Public Transport Authority (Warsaw)

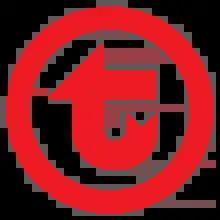
Warsaw Public Transport logo

Warsaw metro is an underground rapid transit consisting of two lines: north-south M1 line and west-east M2 line. Lines intersect in city center at the Świętokrzyska station. The first section of the route was opened in 1995. Most recently constructed east extension of M2 line with three stations was opened in September 2022. Further west extension of the line is under construction. Line M3 is planned and other two routes were announced by the Mayor of Warsaw in February 2023.